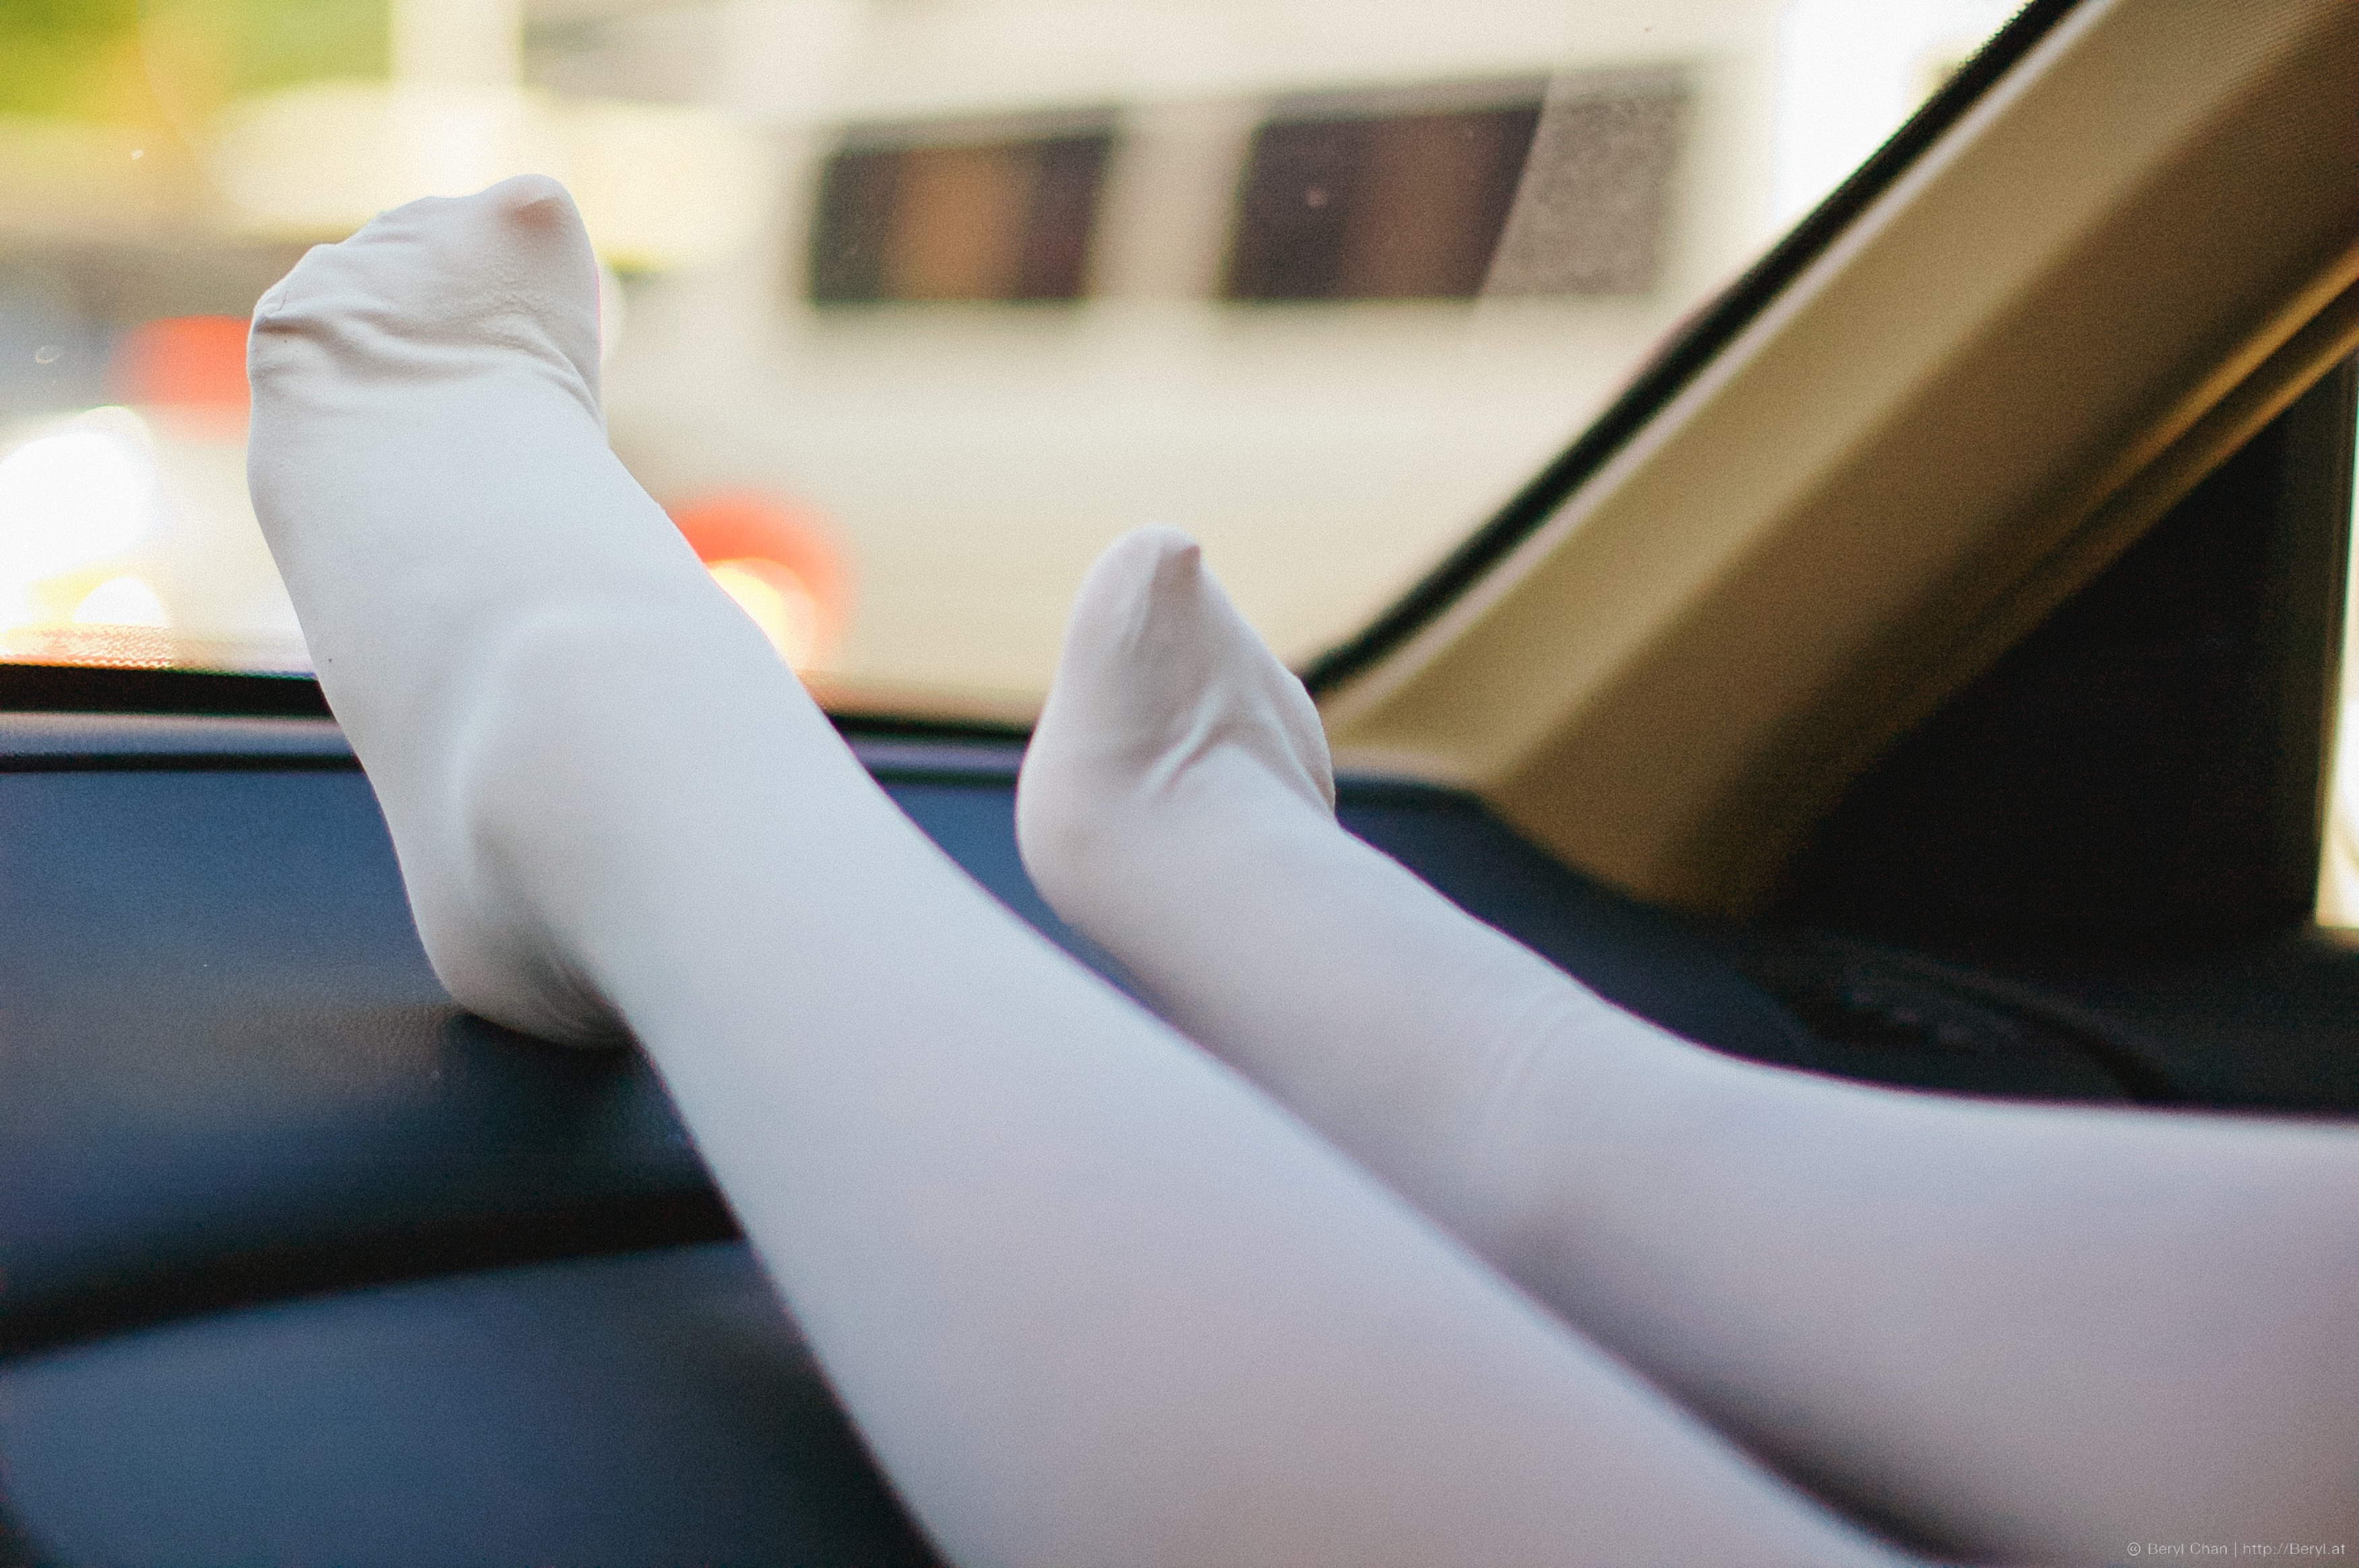
hand, girl, white, car, feet, driving, cute, leg, portrait, finger, foot, nikon, closeup, arm, life, human body, 50mm, daylight, legs, footwear, faceless, detail, socks, kneehighsocks, kneesocks, afsnikkor50mmf14g, longsocks, schoolgirl, toe, nikond70, automotive exterior